Chapel of the Sacred Heart (Dingle)

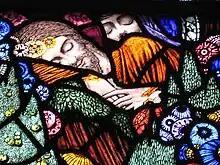
Harry Clarke, "The Agony in the Garden" (detail)

The altar and reredos of the chapel are dedicated to the Sacred Heart, and were designed by the architect Rudolf M. Butler, and sculpted by George Smith. Butler also designed the sanctuary, which is lined with Italian marble tiles, and contains twenty-four panels decorated with the Presentation Order symbol of an oak tree, as well as representations of a Celtic cross, and symbols of Jesus' crucifixion, including a crown of thorns, sponge, and nails.